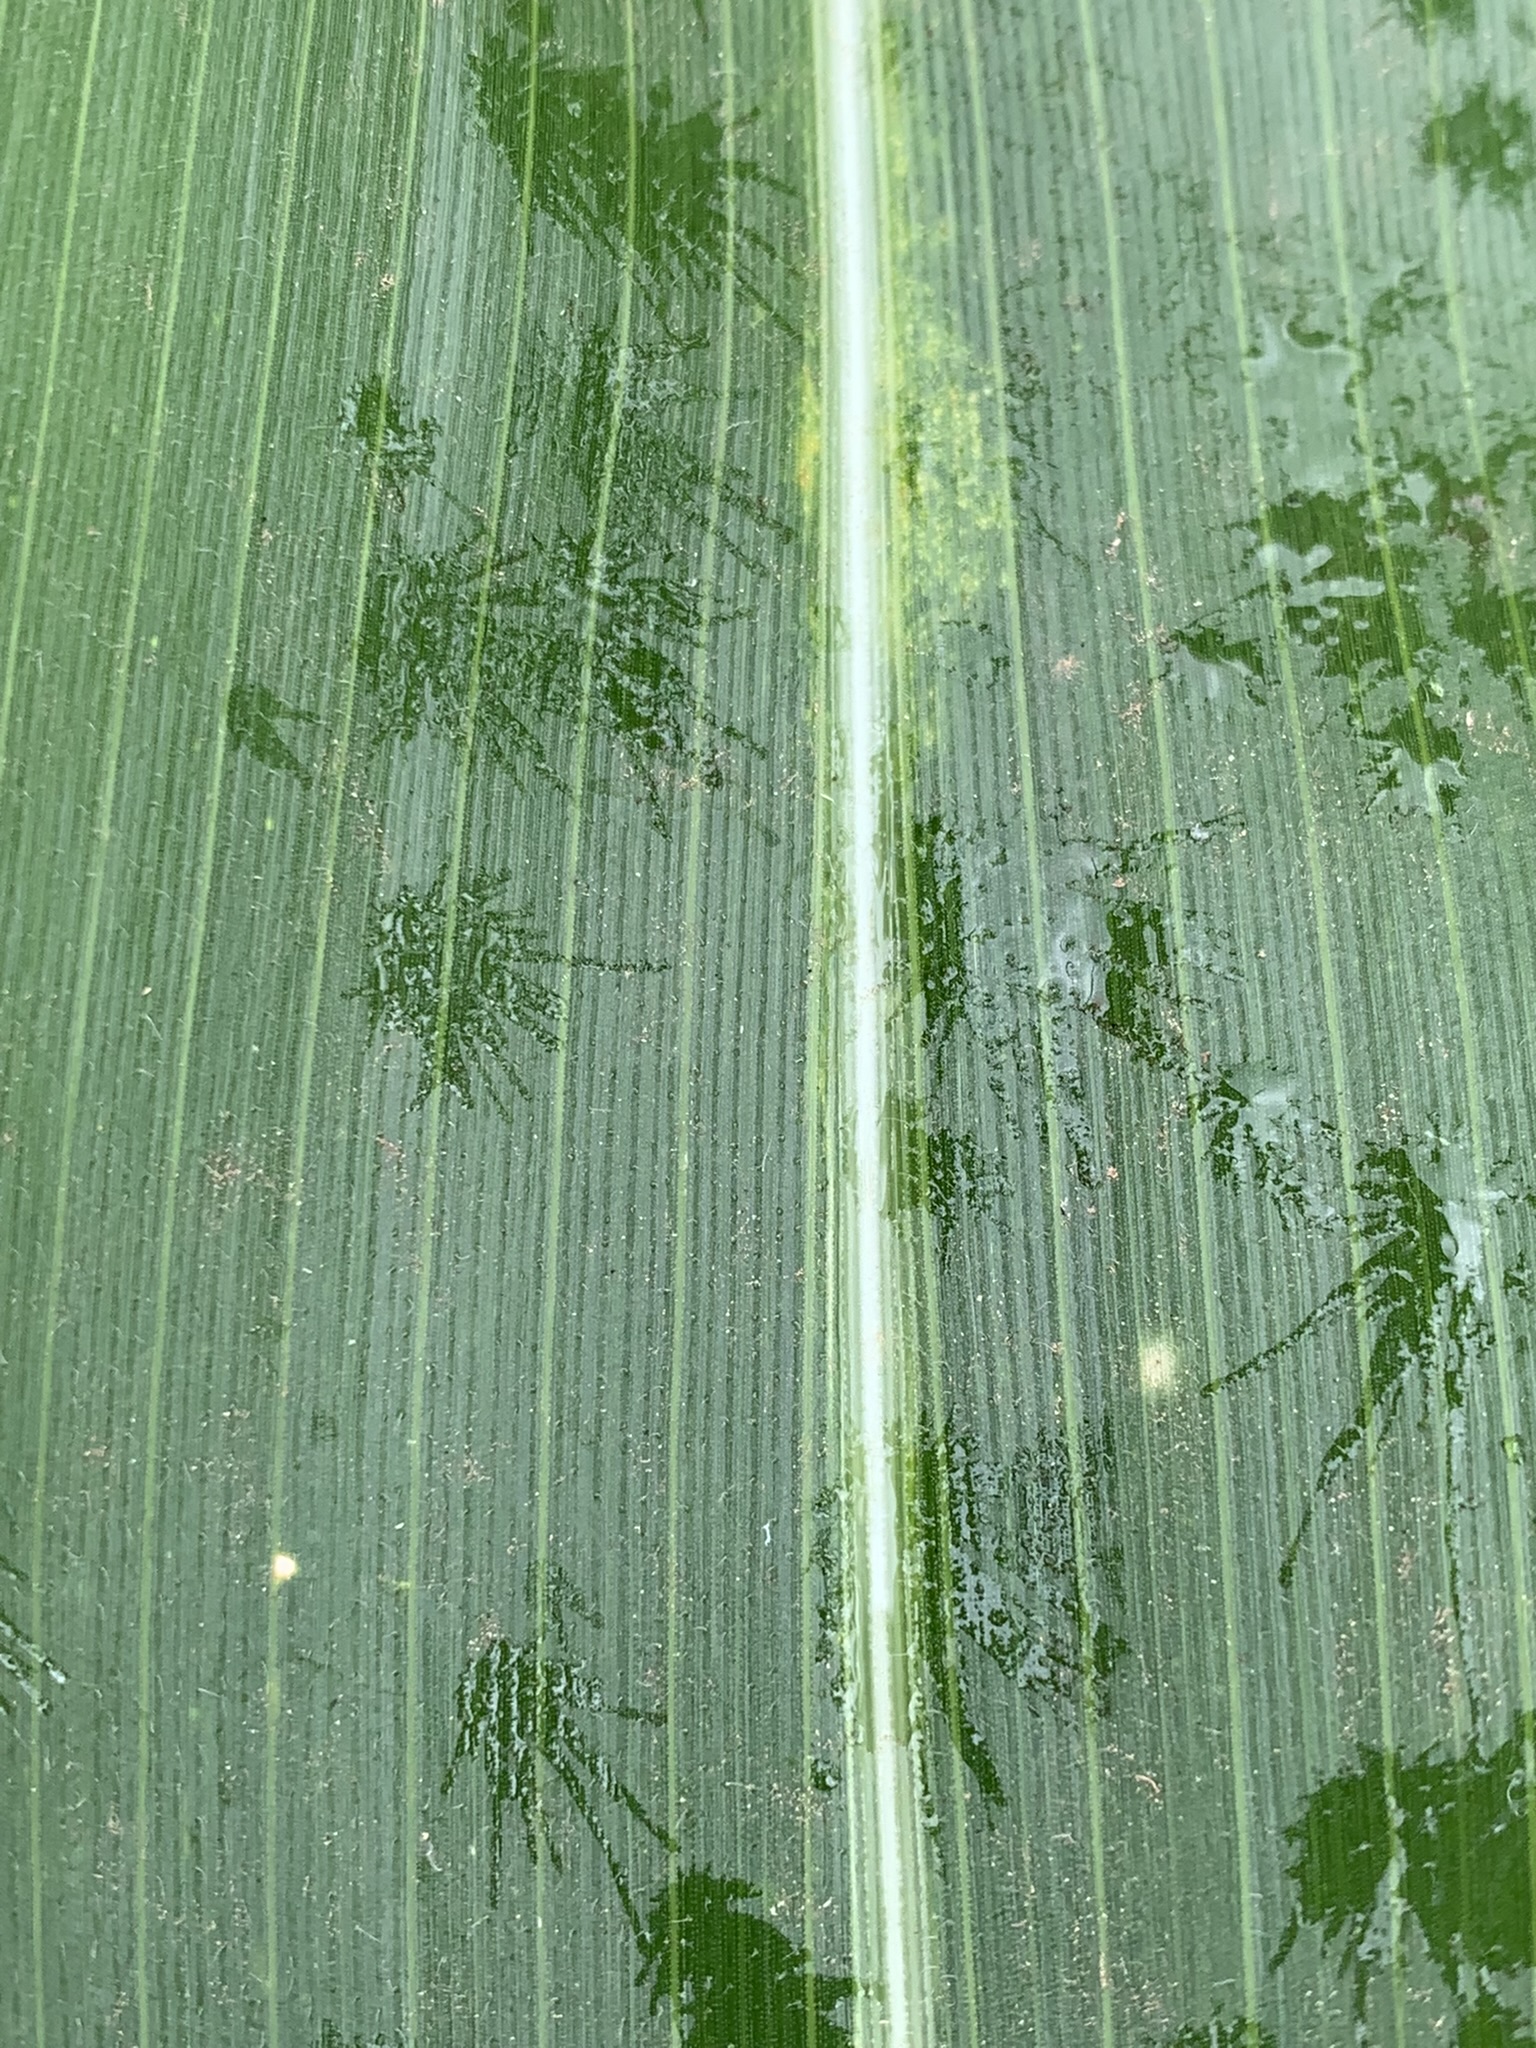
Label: Healthy